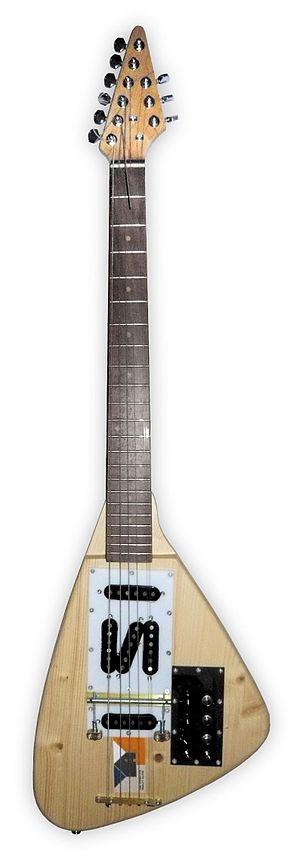
La Springtime est un instrument de musique fabriqué par Yuri Landman. Il fut créé pour Laura-Mary Carter du groupe Blood Red Shoes.